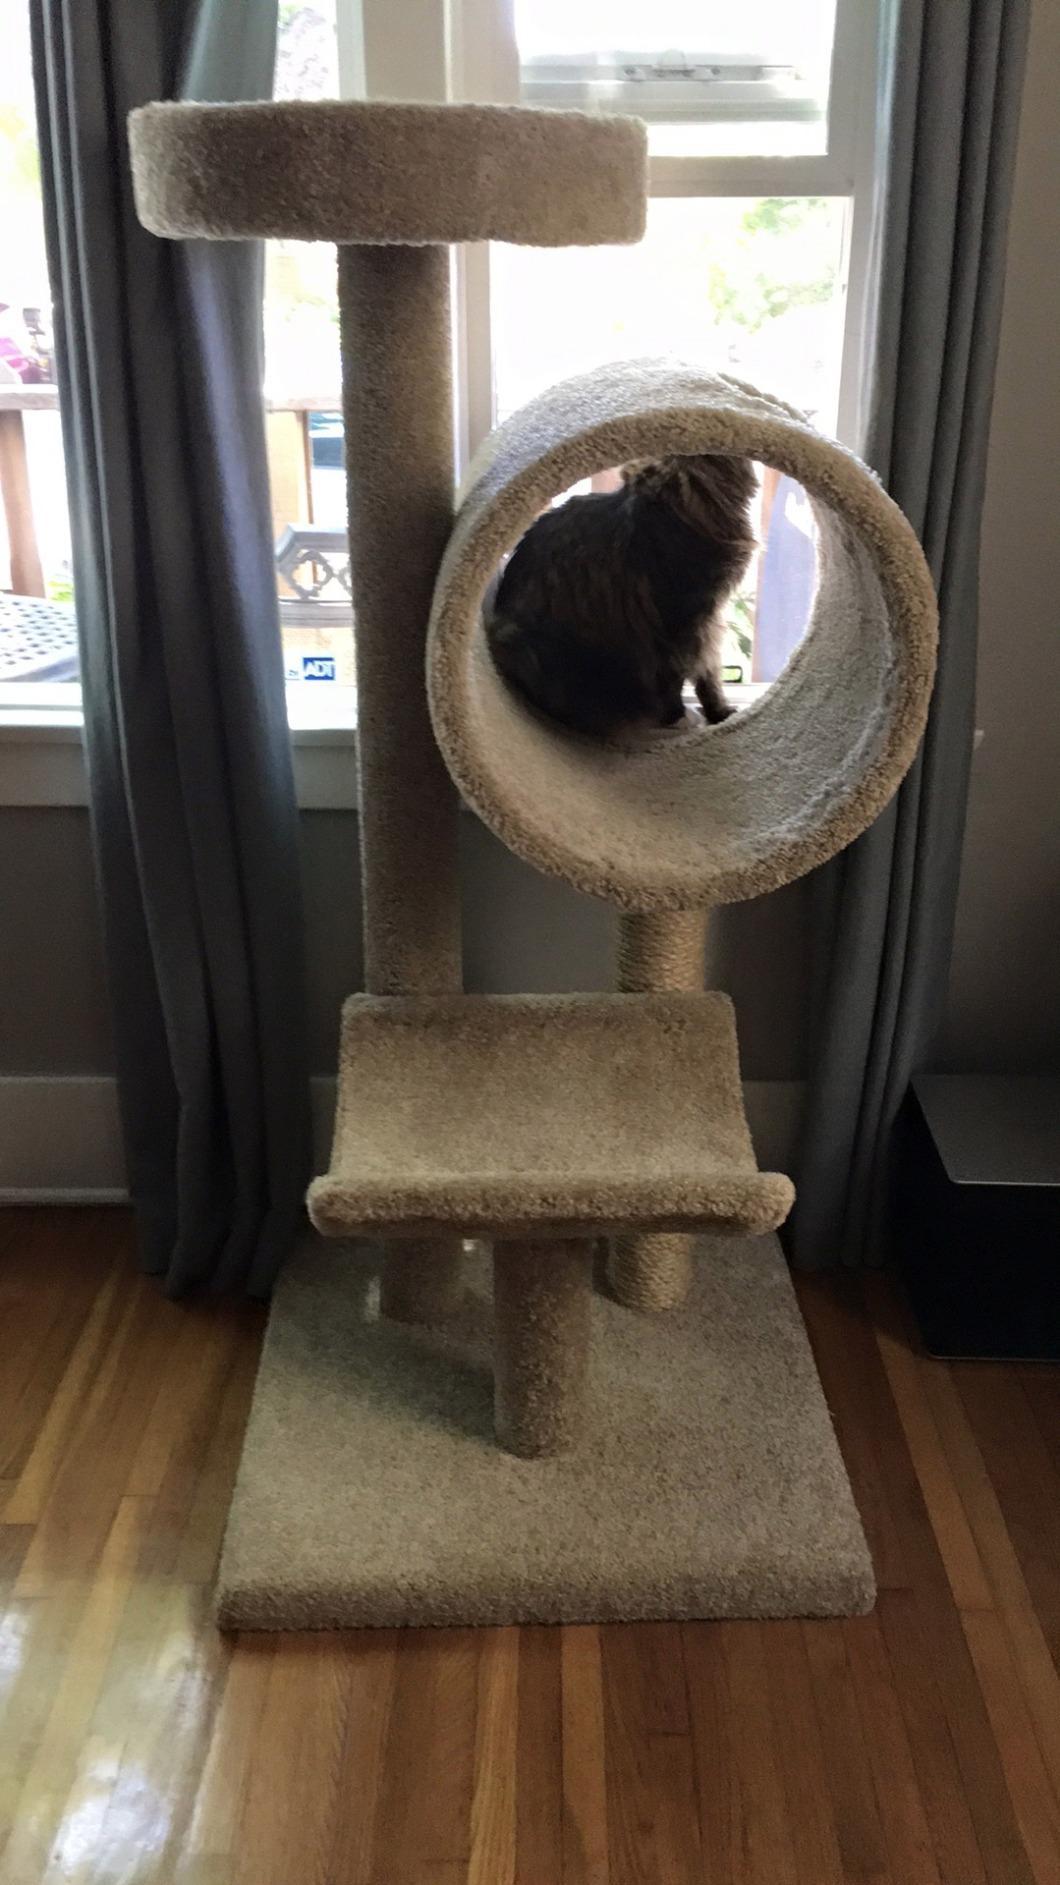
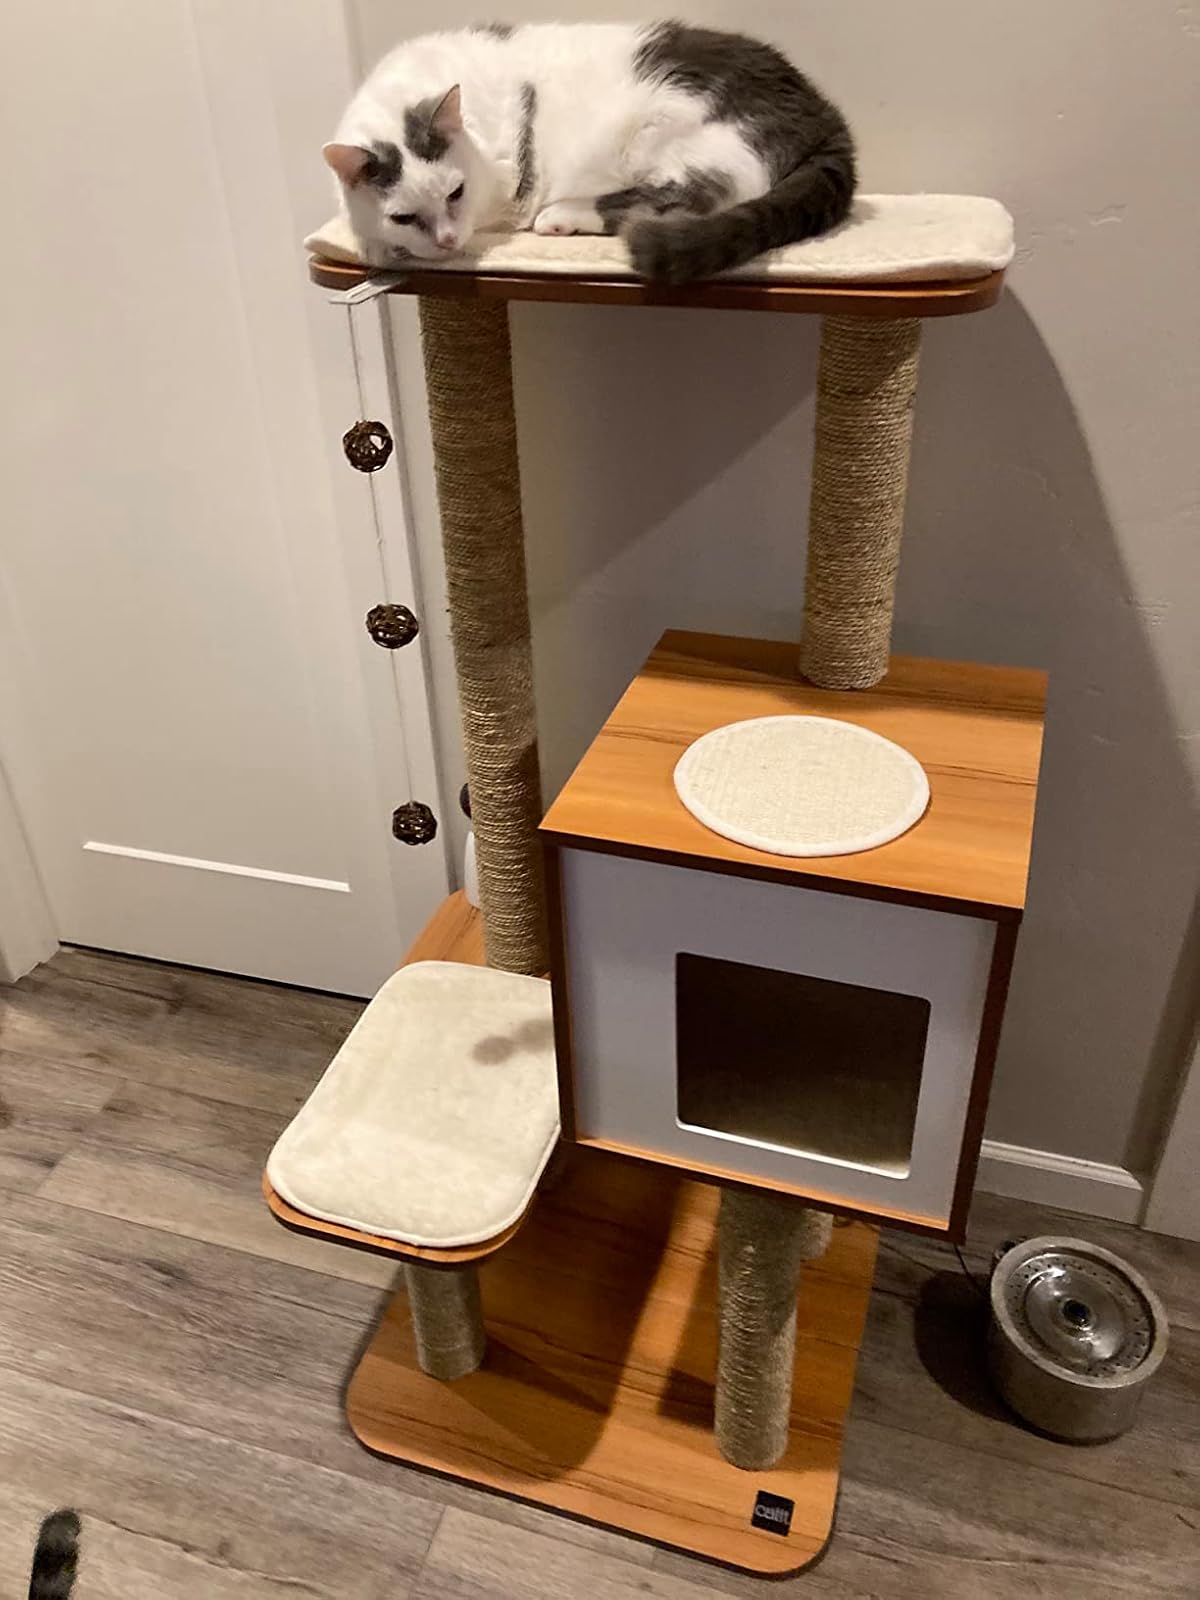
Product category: items_cat tree
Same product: no